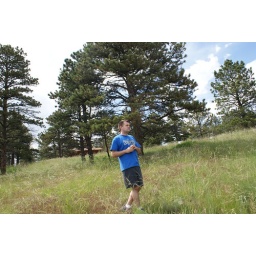
brad is standing and or playing in the grass (13)